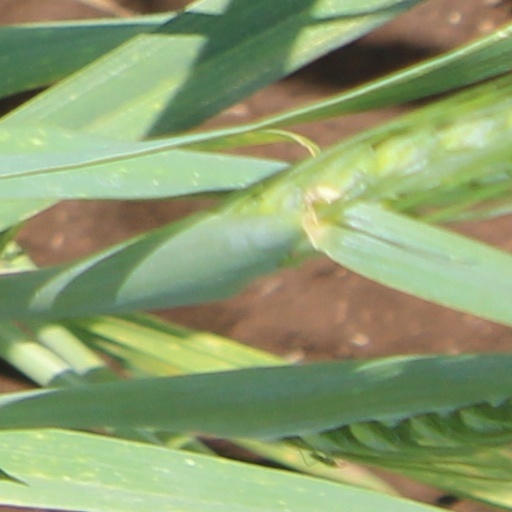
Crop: wheat